Wrath (Fear the Walking Dead)

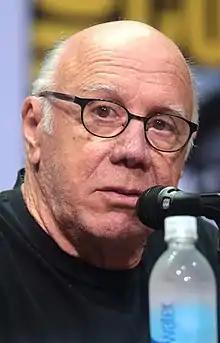
Dayton Callie made his first appearance as Jeremiah Otto in this episode.

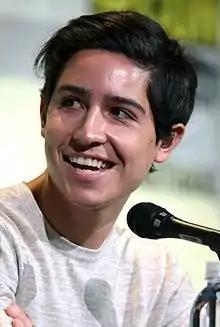
Chris Manawa's (Lorenzo James Henrie) death was lauded by critics.

"Wrath", together with the season finale "North", received mostly positive reviews from critics. On Rotten Tomatoes, it garnered a 79% rating, with an average score of 7.25/10 based on 14 reviews. The site consensus currently reads, ""Wrath" and "North" effectively conclude a season that has gained resonance as it has progressed, culminating with dangerous but due violence, affecting reflections on human nature, and an intriguing ending teaser."